Healthcare in Brazil

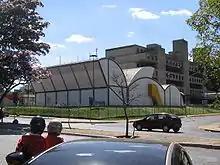
Sarah Kubitschek Hospital, Brasília

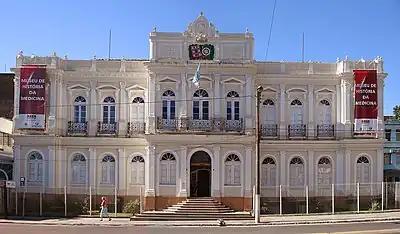
Portuguese Hospital, Porto Alegre

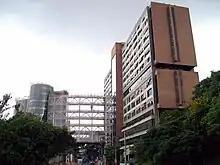
Albert Einstein Hospital, São Paulo

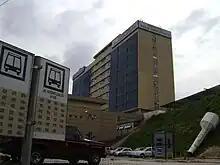
Hospital in Belo Horizonte

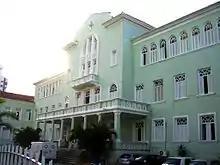
Maternity hospital, Natal

National health policies and plans: The national health policy is based on the Federal Constitution of 1988, which sets out the principles and directives for the delivery of healthcare in the country through the Unified Health System (SUS). Under the constitution, the activities of the federal government are to be based on multiyear plans approved by the national congress for four-year periods. The essential objectives for the health sector were improvement of the overall health situation, with emphasis on reduction of child mortality, and political-institutional reorganization of the sector, with a view to enhancing the operative capacity of the SUS. The plan for the next period (2000–2003) reinforces the previous objectives and prioritizes measures to ensure access at activities and services, improve care, and consolidate the decentralization of SUS management.